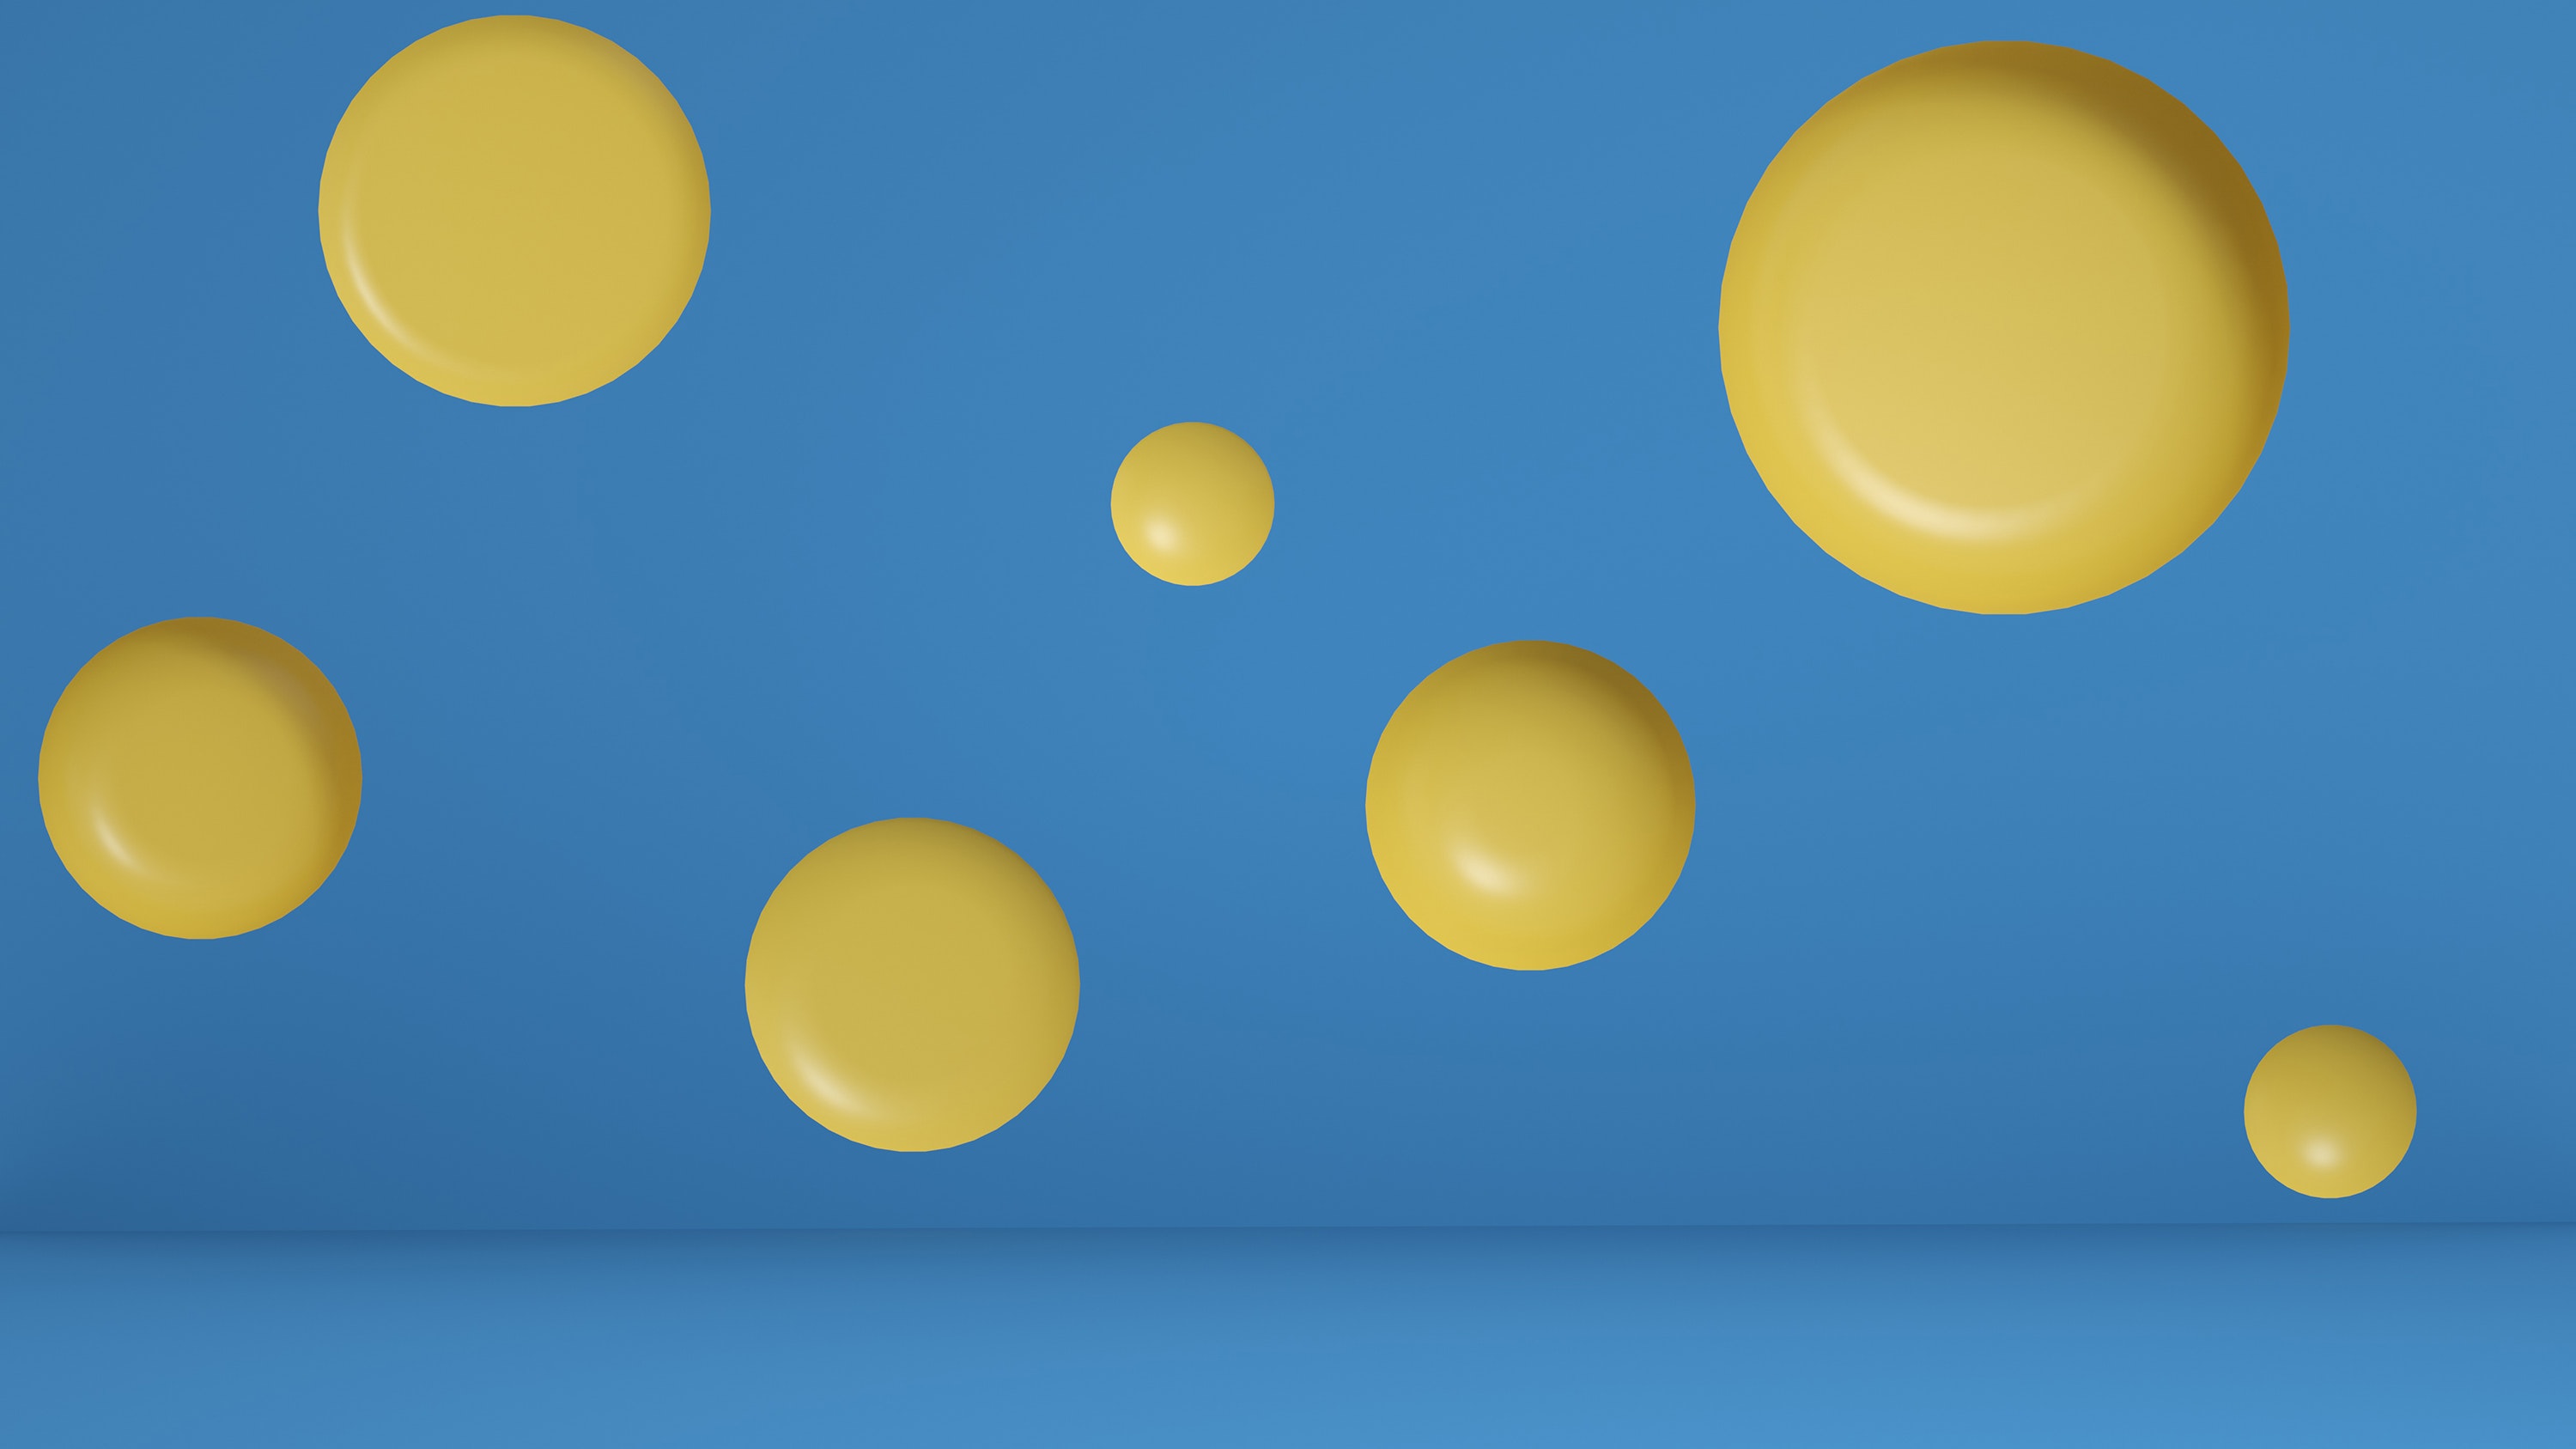
natural, orange, line, Material property, circle, electric blue, font, art, pattern, sphere, graphics, still life photography, painting